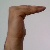
The image shows a hand gesture representing a space in Indian Sign Language.